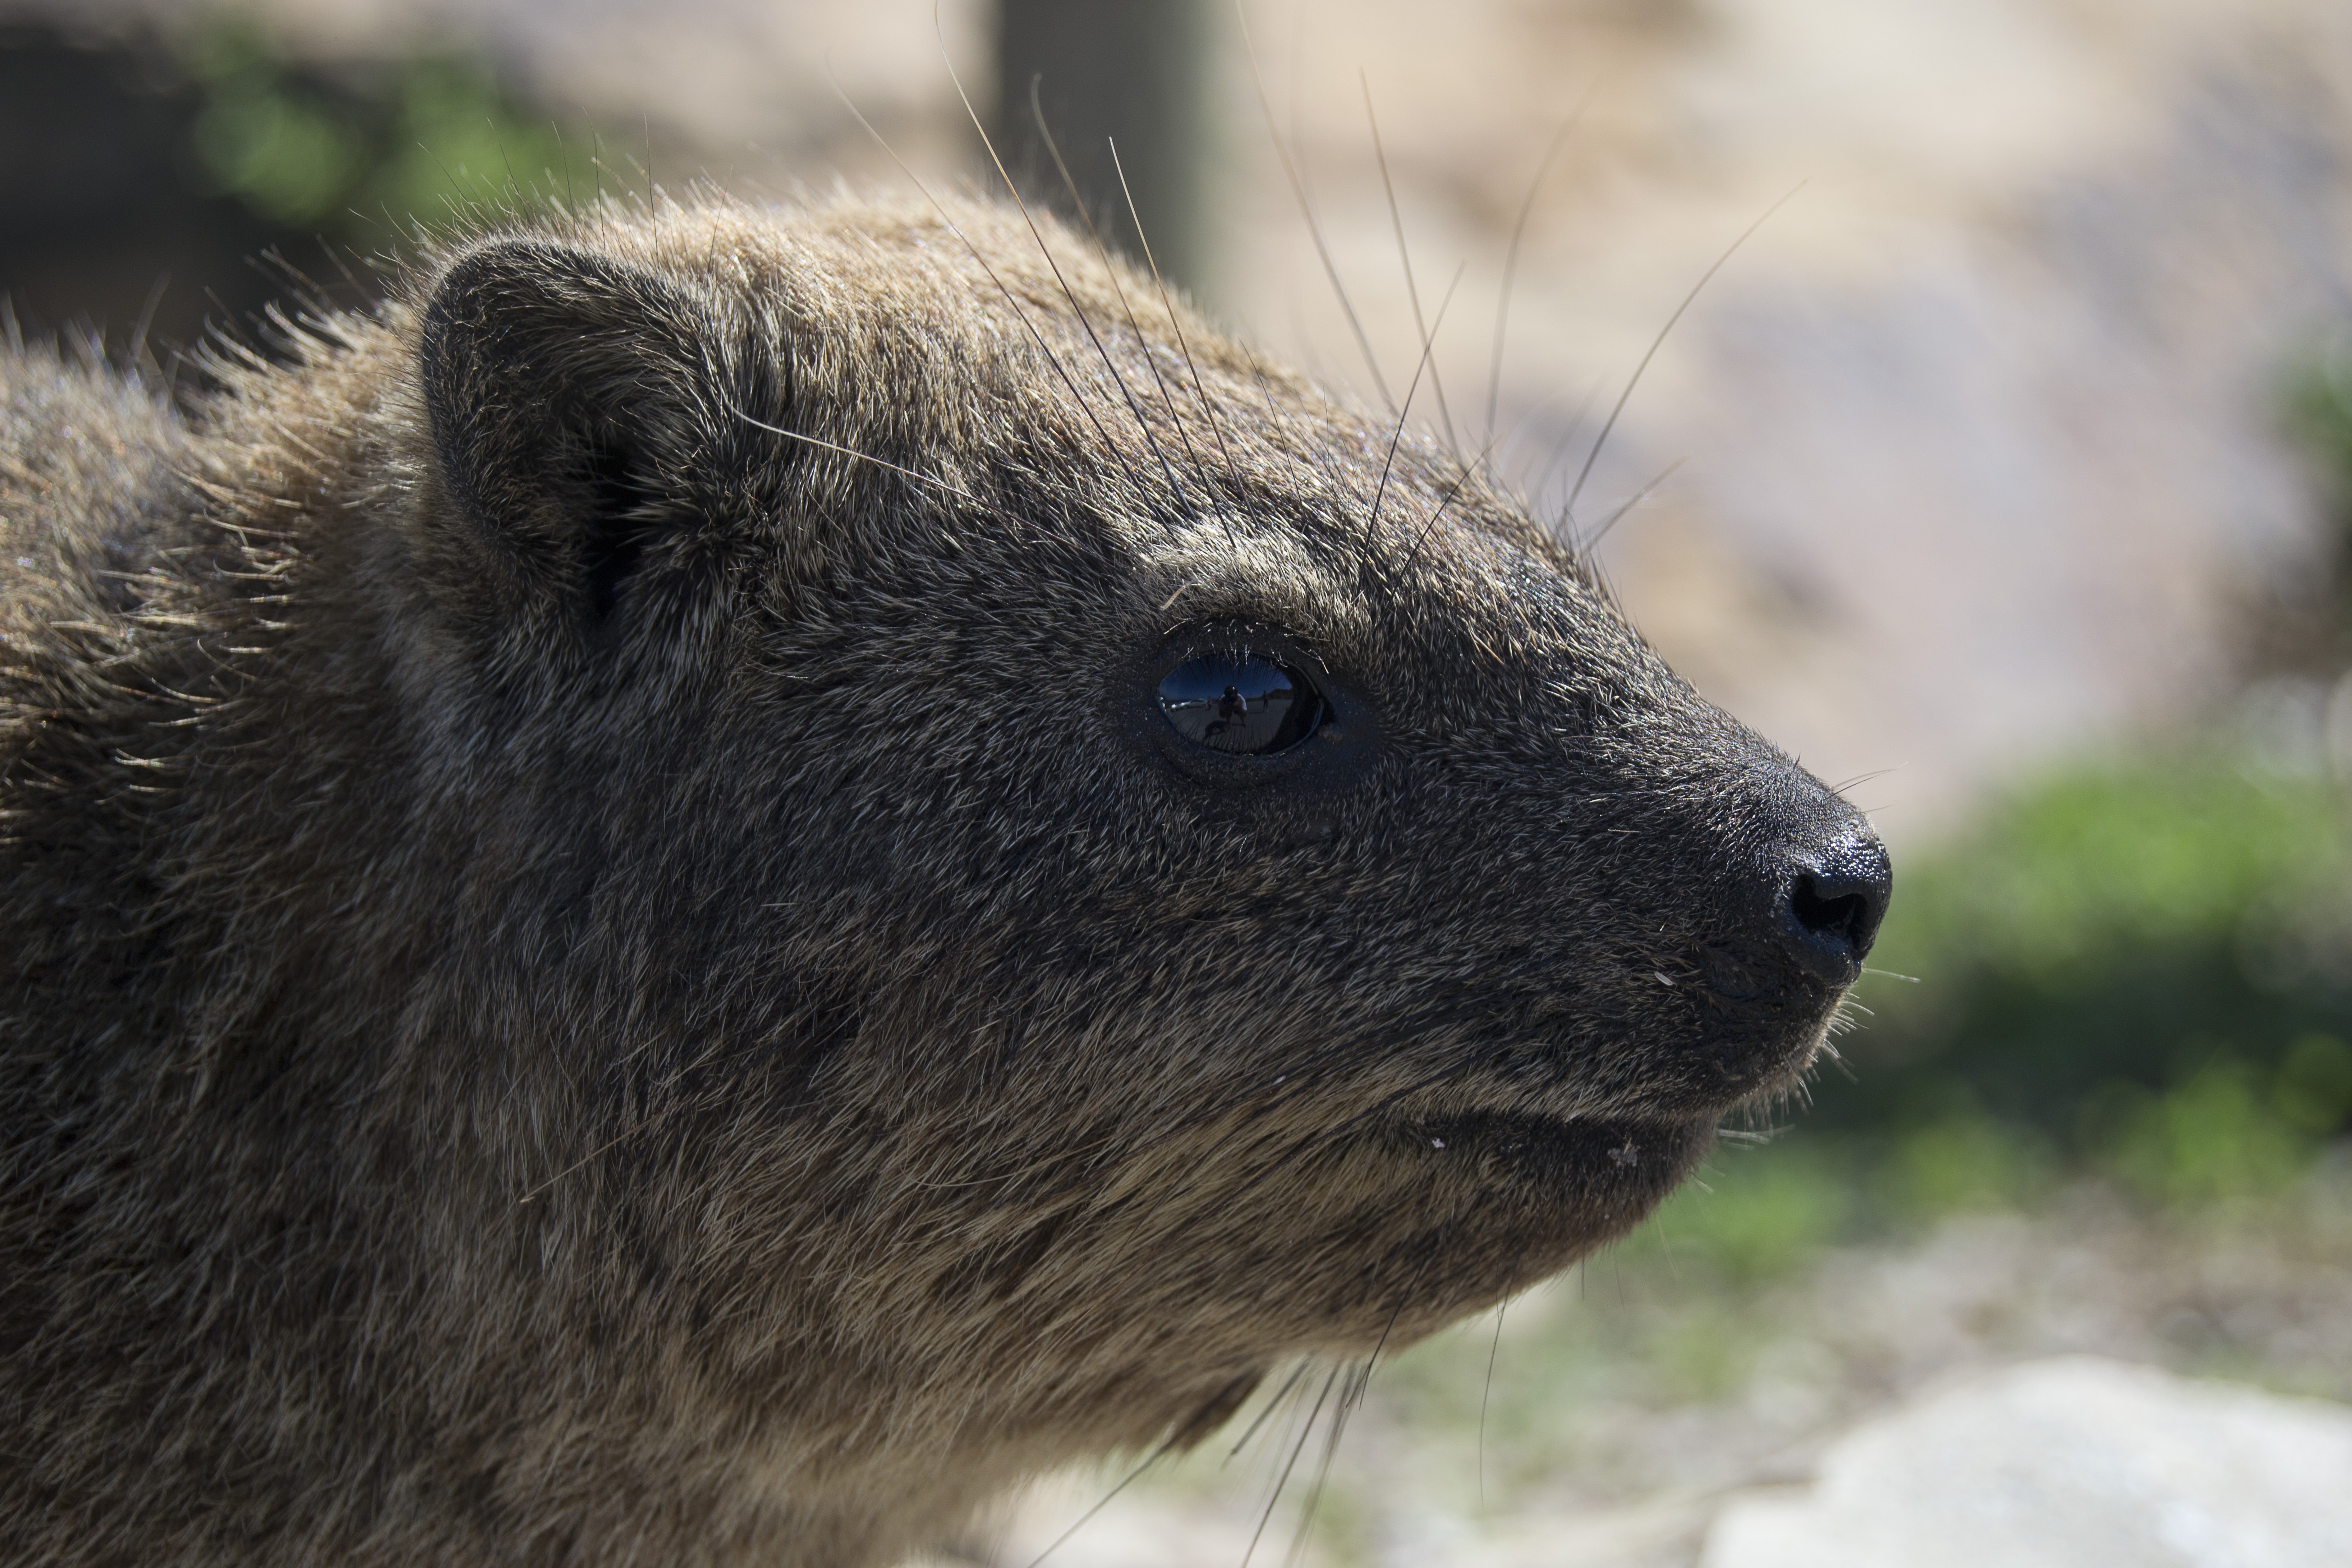
animal, cute, wildlife, mammal, fauna, smile, close up, whiskers, vertebrate, marsupial, mink, marmot, wombat, rock hyrax, hyracoidea, dassie, procavia capensis, cape hyrax, procavia